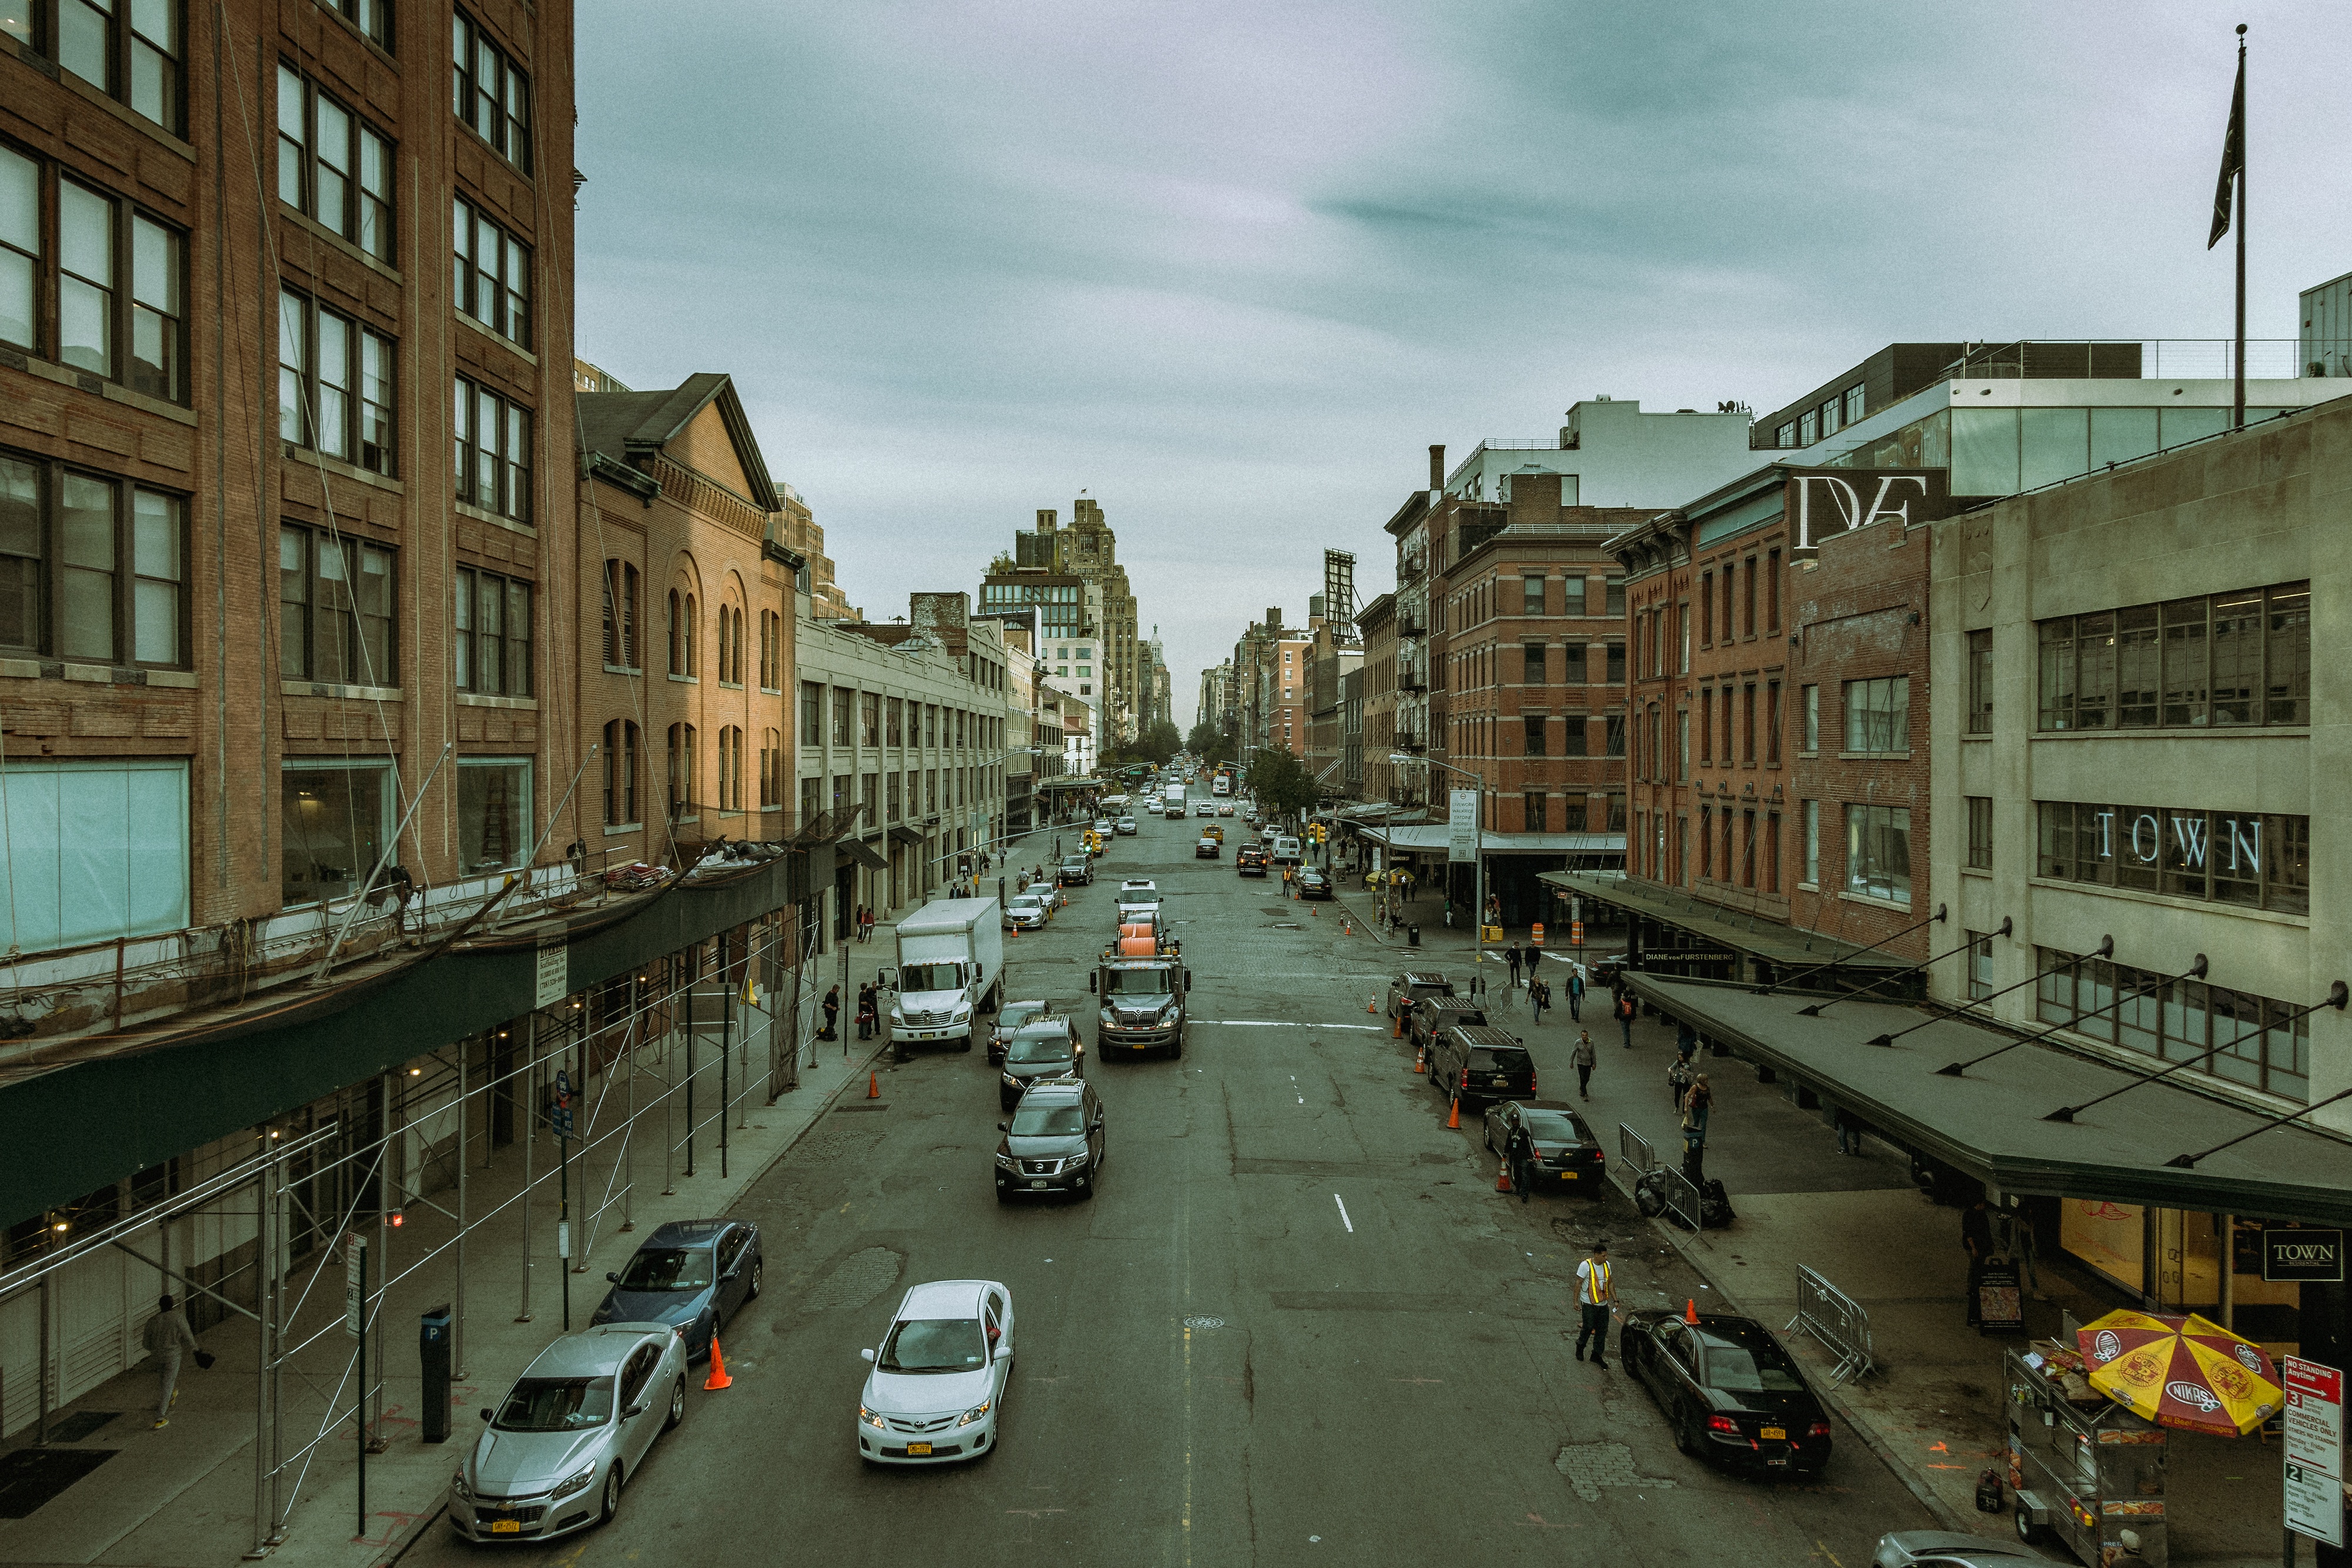
road, street, town, city, canal, cityscape, downtown, lane, waterway, infrastructure, neighbourhood, urban area, residential area, human settlement